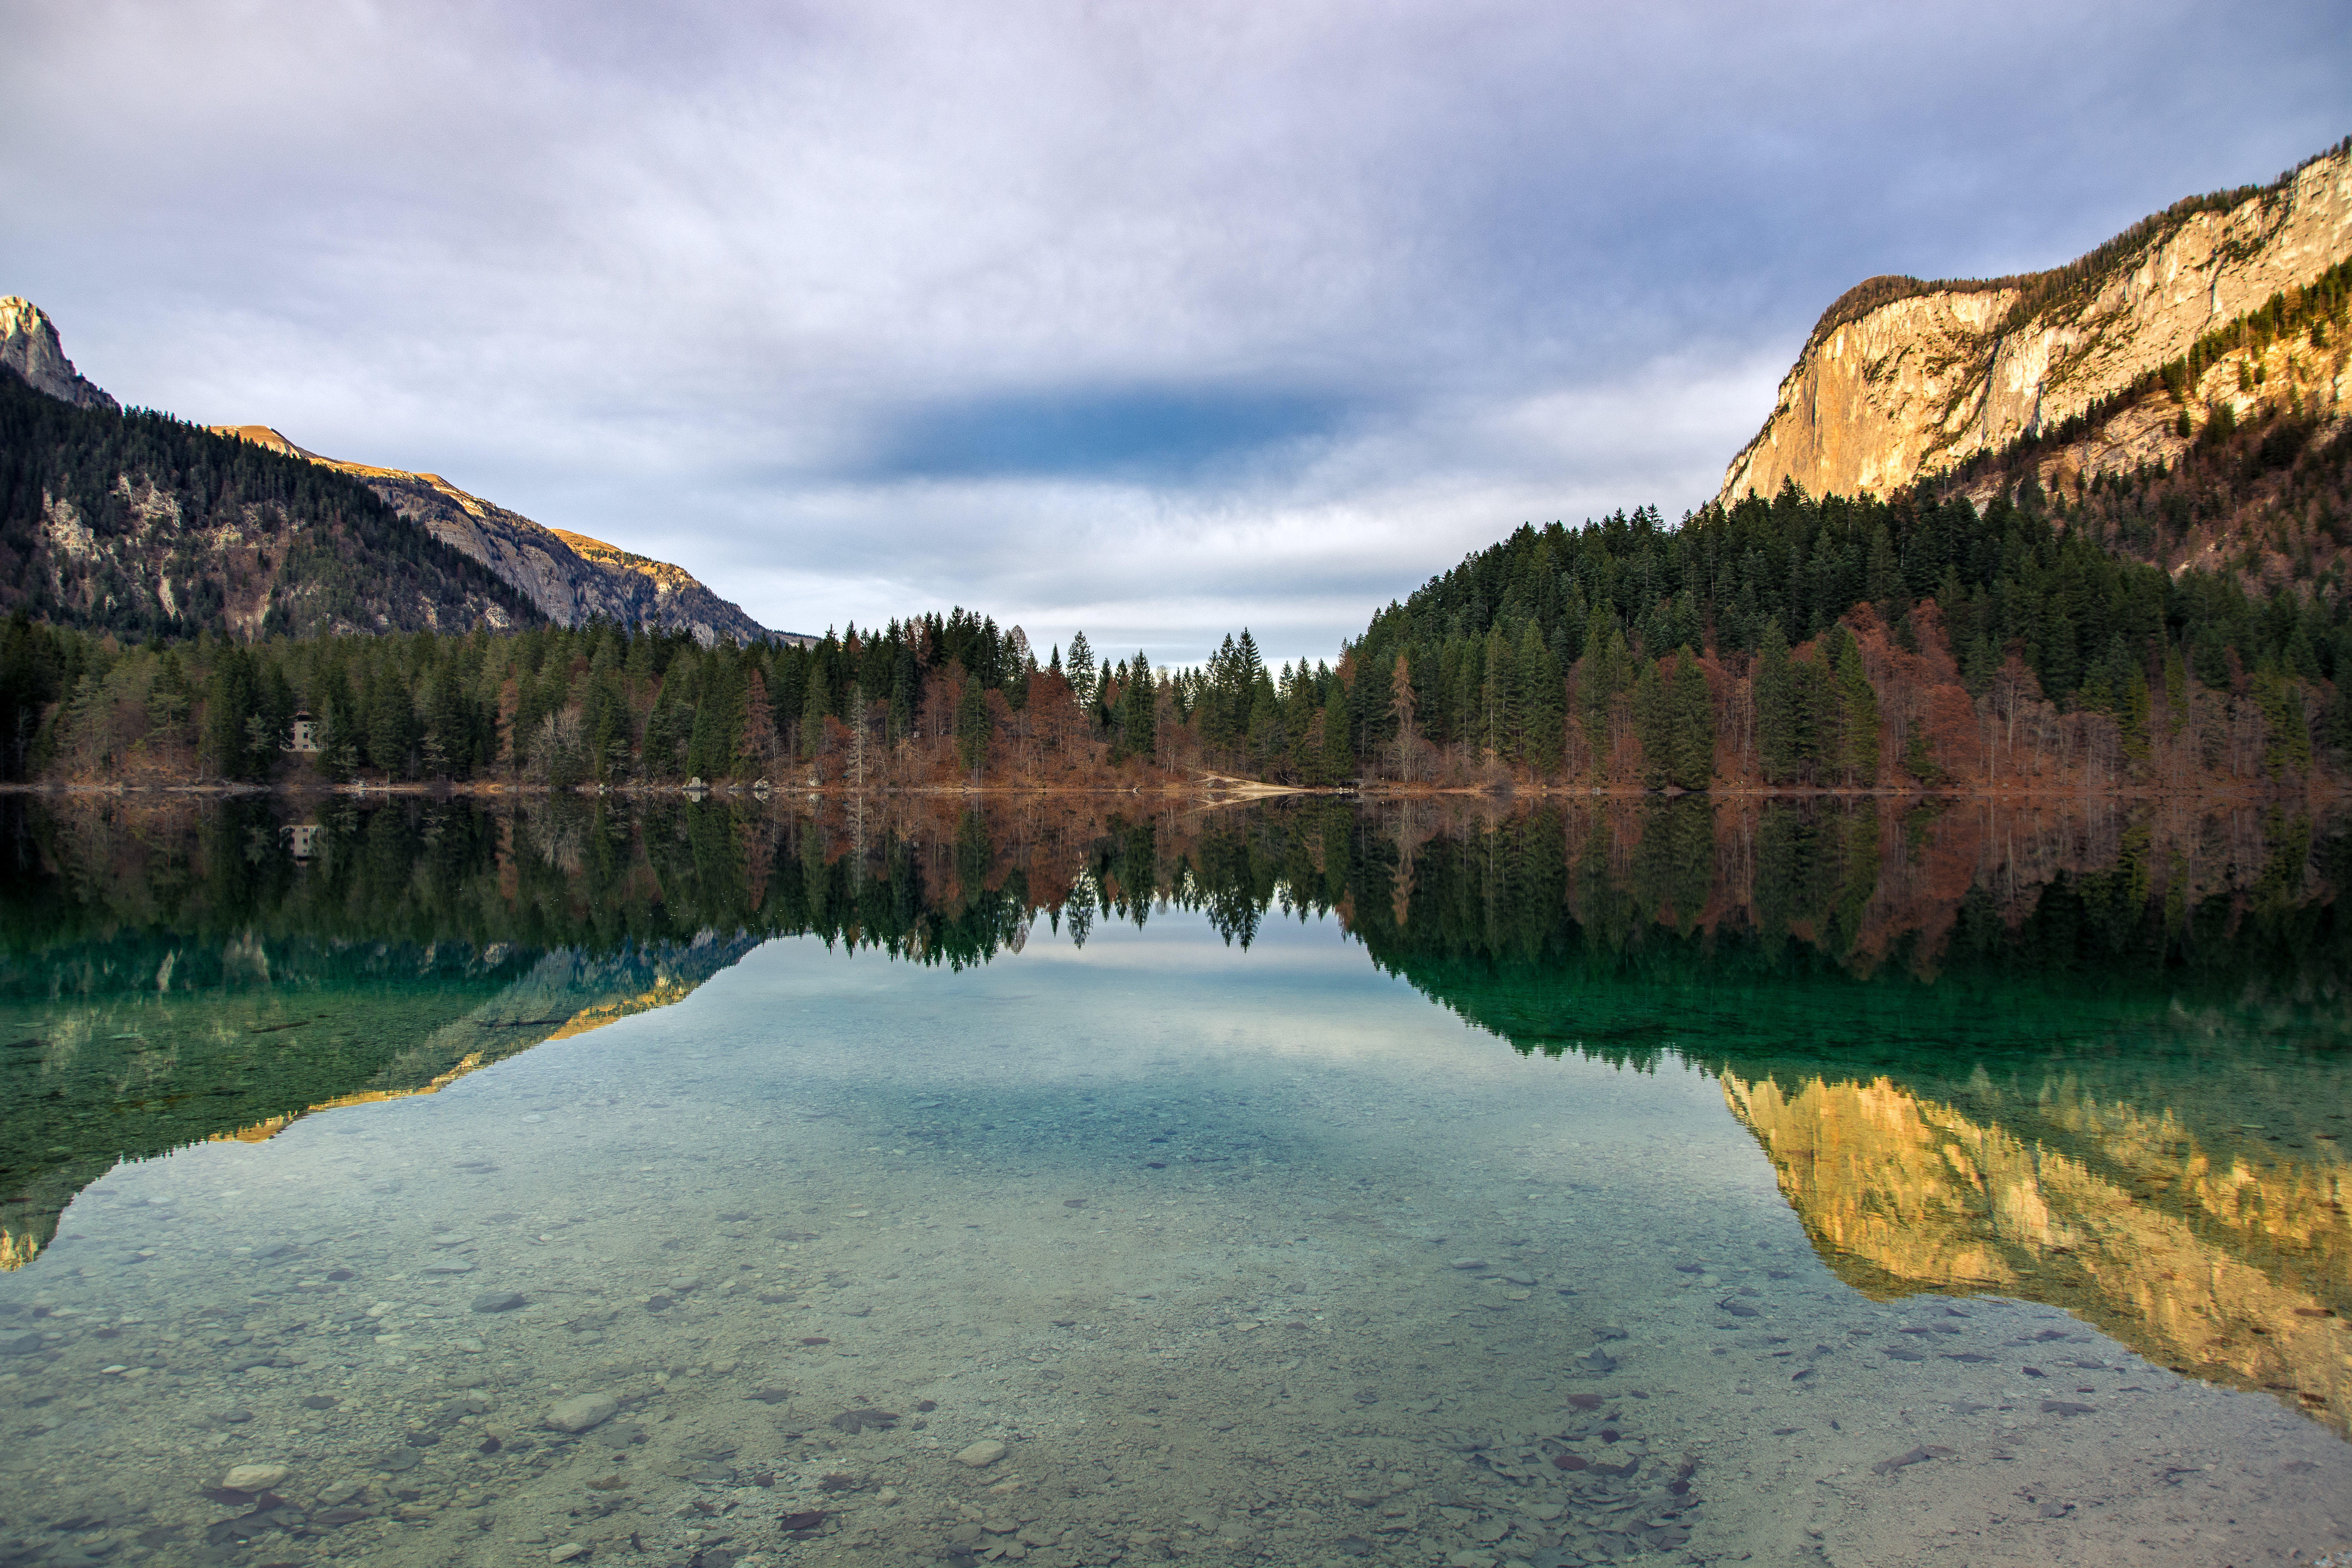
tree, forest, mountain, lake, line, reflection, color, brand, font, design, text, shape, presentation, screenshot